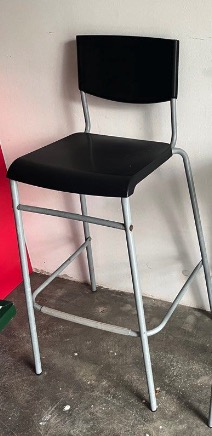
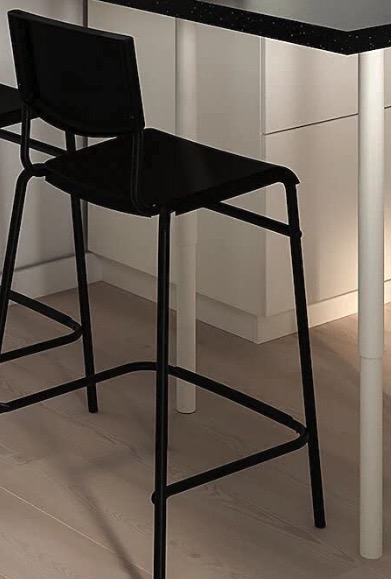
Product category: stool
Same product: no